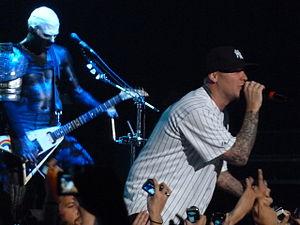
Fred Durst est un musicien et réalisateur Américain originaire de Jacksonville. Durst a grandi à Gastonia, Caroline du Nord et a joué dans un nombre de groupes musicaux en Floride durant la même période dans laquelle il travaillait en tant que tatoueur. Durst est mieux connu comme chanteur dans le groupe Limp Bizkit, formé en 1994, avec lequel il a publié six albums.